DNA damage-inducible transcript 3

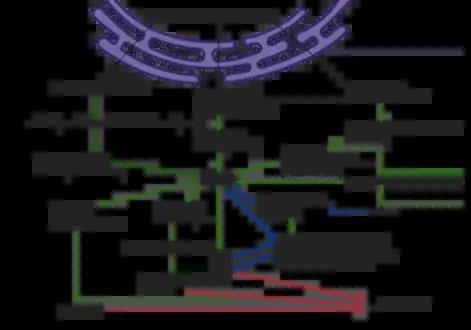
A summary of CHOP upstream and downstream pathways

The PERK-ATF4-CHOP pathway can induce apoptosis by binding to the death receptors and upregulating the expression of death receptor 4 (DR4) and DR5. CHOP also interacts with the phosphorylated transcription factor JUN to form a complex that binds to the promoter region of DR4 in lung cancer cells. The N-terminal domain of CHOP interacts with phosphorylated JUN to form a complex that regulates the expression of DR4 and DR5. CHOP also upregulates the expression of DR5 by binding to the 5′-region of the DR5 gene.